Augvald

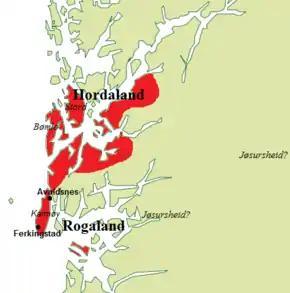
Augvald's possible kingdom (in red) largely coincides with sites connected to the 8th-century kingdom of the monarch from the Storhaug burial mound, identified through archaeological excavations. This lends credibility to saga accounts of sites integral to a contemporary kingdom.

The sagas do not say when Augvald lived, but an early suggestion by Torfæus placed Augvald in the 3rd century AD. Modern estimates have been made based on two of his reported descendants, Geirmund and Håvard Heljarskinn, who are said to have settled Iceland as "old men" when Harald Fairhair consolidated his power in Norway. According to an estimate by Marit Synnøve Vea based on generation-cycles of 30 years (though she notes 25 years might be more accurate), Augvald would have lived in the Migration Period, with slightly varied interpretations around 580–630, around 600 or in the early 7th century. Arnfrid Opedal has considered a shorter generation-cycle of 20 years, which would place Augvald 90 years later, at the end of the 7th century.